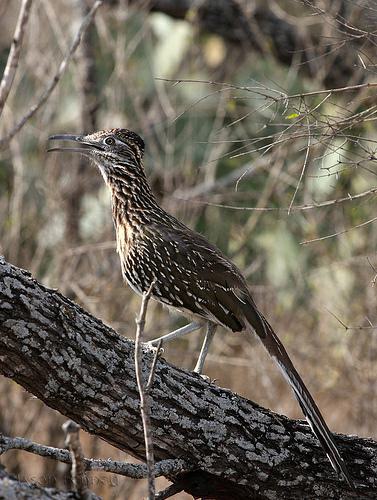
A photo of a geococcyx